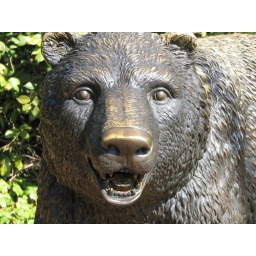
A closeup of the bronze bear, which I think might be a black bear cast in bronze.